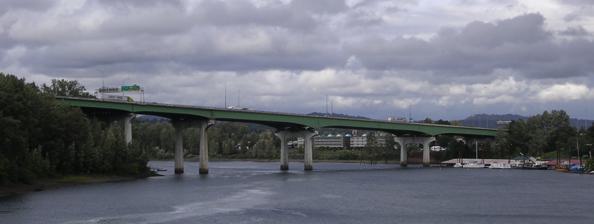
Building: Abernethy Bridge
Country: United States of America
Year built: 1970
Bridge in Oregon City, Oregon George Abernethy Bridge Coordinates 45°21′52″N 122°36′14″W / 45.3645°N 122.6039°W / 45.3645; -122.6039 Carries I-205 (6 lanes) Crosses Willamette River Locale Oregon City, Oregon Owner Oregon Department of Transportation Characteristics Design Box Girder Material Steel Total length 2,727 feet (831 m) Longest span 430 feet (130 m) No. of spans 15 Clearance below 85 feet (26 m) History Architect Moffatt, Nichols & Bonney Construction cost $17.1 million Opened May 28, 1970 Statistics Daily traffic 102,400 (2004); 95,500 (2008) Location The George Abernethy Bridge , or simply Abernethy Bridge , is a steel plate and box girder bridge that spans the Willamette River between Oregon City and West Linn, Oregon , United States, and which carries Interstate 205 .  It is also known as the Oregon City Freeway Bridge and the I-205 Bridge . The bridge was dedicated and opened on May 28, 1970, and cost $17.1 million to construct. It is named for George Abernethy , who was the governor of the Provisional Government of the Oregon Country from 1845 to 1849 and later an Oregon City businessman. An approximately $7 million seismic retrofit began in 2000 and was completed in 2002. In 2008, the average traffic was 95,500 vehicles per day. Description The bridge structure contains 15 spans and 60 girders. The total length is 2,727 feet (831 metres), and the vertical clearance at low river levels is  85 ft (26 m). The longest span is  430 feet (130 m) and is sandwiched by two 300-foot (91 m) spans. The bridge carries six lanes of traffic (three in each direction—two through lanes, and one merging lane).  Interchanges are located at each end of the bridge: On the western end (in West Linn ) is an interchange with Oregon Route 43 ; on the eastern end (in Oregon City) is an interchange with OR 99E .  The bridge is somewhat unusual in that its western approach is located on a bluff overlooking the river, whereas the eastern end is located in a lowland just south of the confluence of the Willamette and Clackamas rivers; as a result, westbound traffic on I-205 travels uphill the entire length of the bridge, and continues uphill for another half-mile before the freeway summits and heads back downhill, into the lower Tualatin River basin. History Construction of a new east–west bridge between West Linn and Oregon City was approved by the Oregon State Highway Commission in January 1964. The proposed bridge was later incorporated into the plans for I-205 in 1965 after it was relocated away from a routing through Lake Oswego . Construction began in early 1968 and was completed on May 28, 1970, at a cost of $17.1 million; it was originally scheduled to open in December 1969. Several West Linn citizens staged an unofficial "opening" on April 1 to jokingly dedicate the bridge as the "West Linn Bridge". The city later changed its seal to include a depiction of the bridge. In 2009, the Oregon Department of Transportation spent $7 million to repave the roadway and replace the expansion joints on the bridge. In 2017, the Oregon Department of Transportation launched a project to widen I-205 to three lanes between the Abernethy Bridge and Stafford Road. Part of the proposed plan includes removing the Highway 43 to I-205 northbound on-ramp and widening the Abernethy Bridge. The cost of the project increased to $600 million in 2024 and required additional funding to cover a $300 million gap created by higher construction costs and the cancellation of tolling on I-205. See also Transport portal Engineering portal Oregon portal List of crossings of the Willamette River References